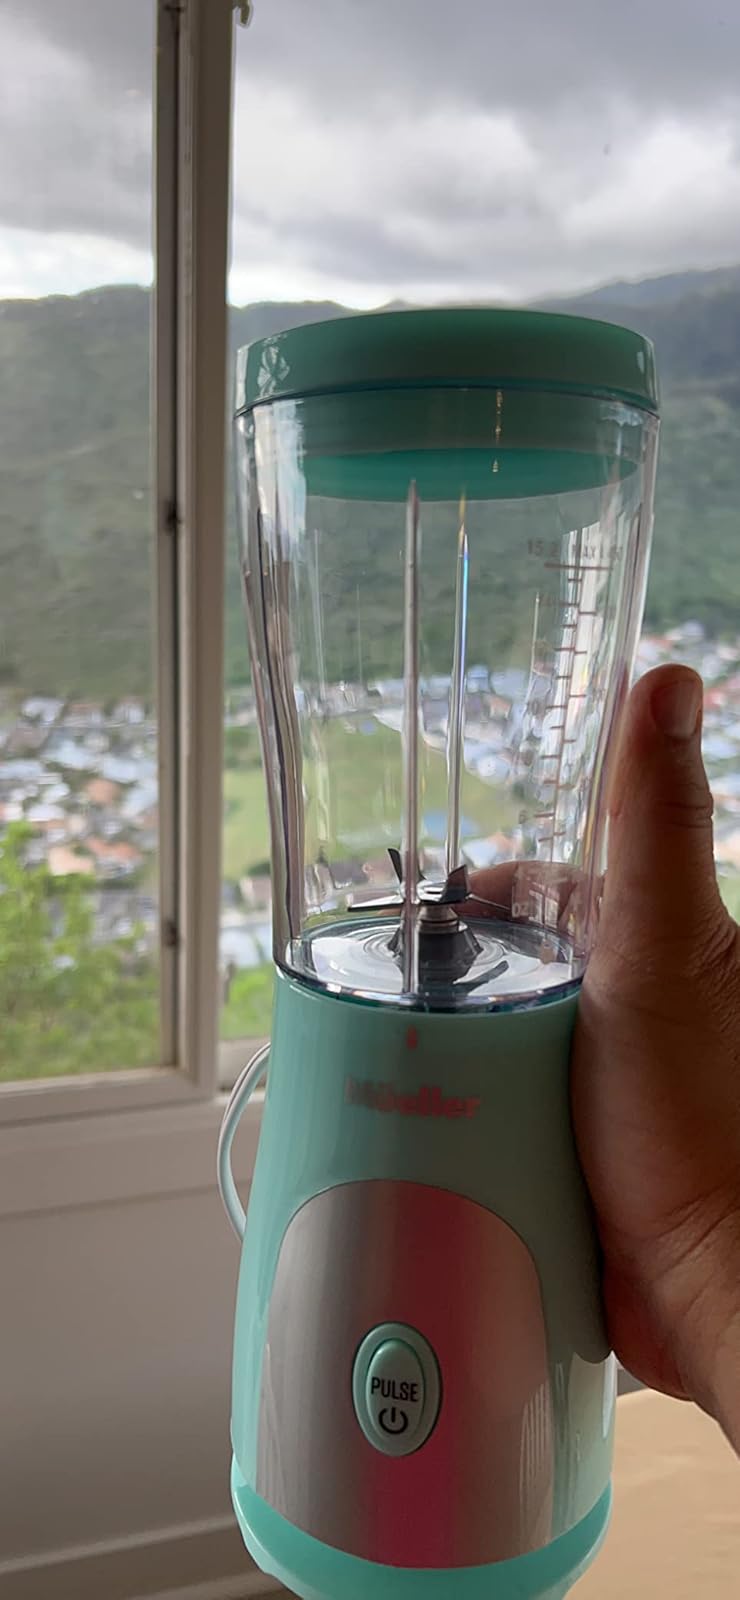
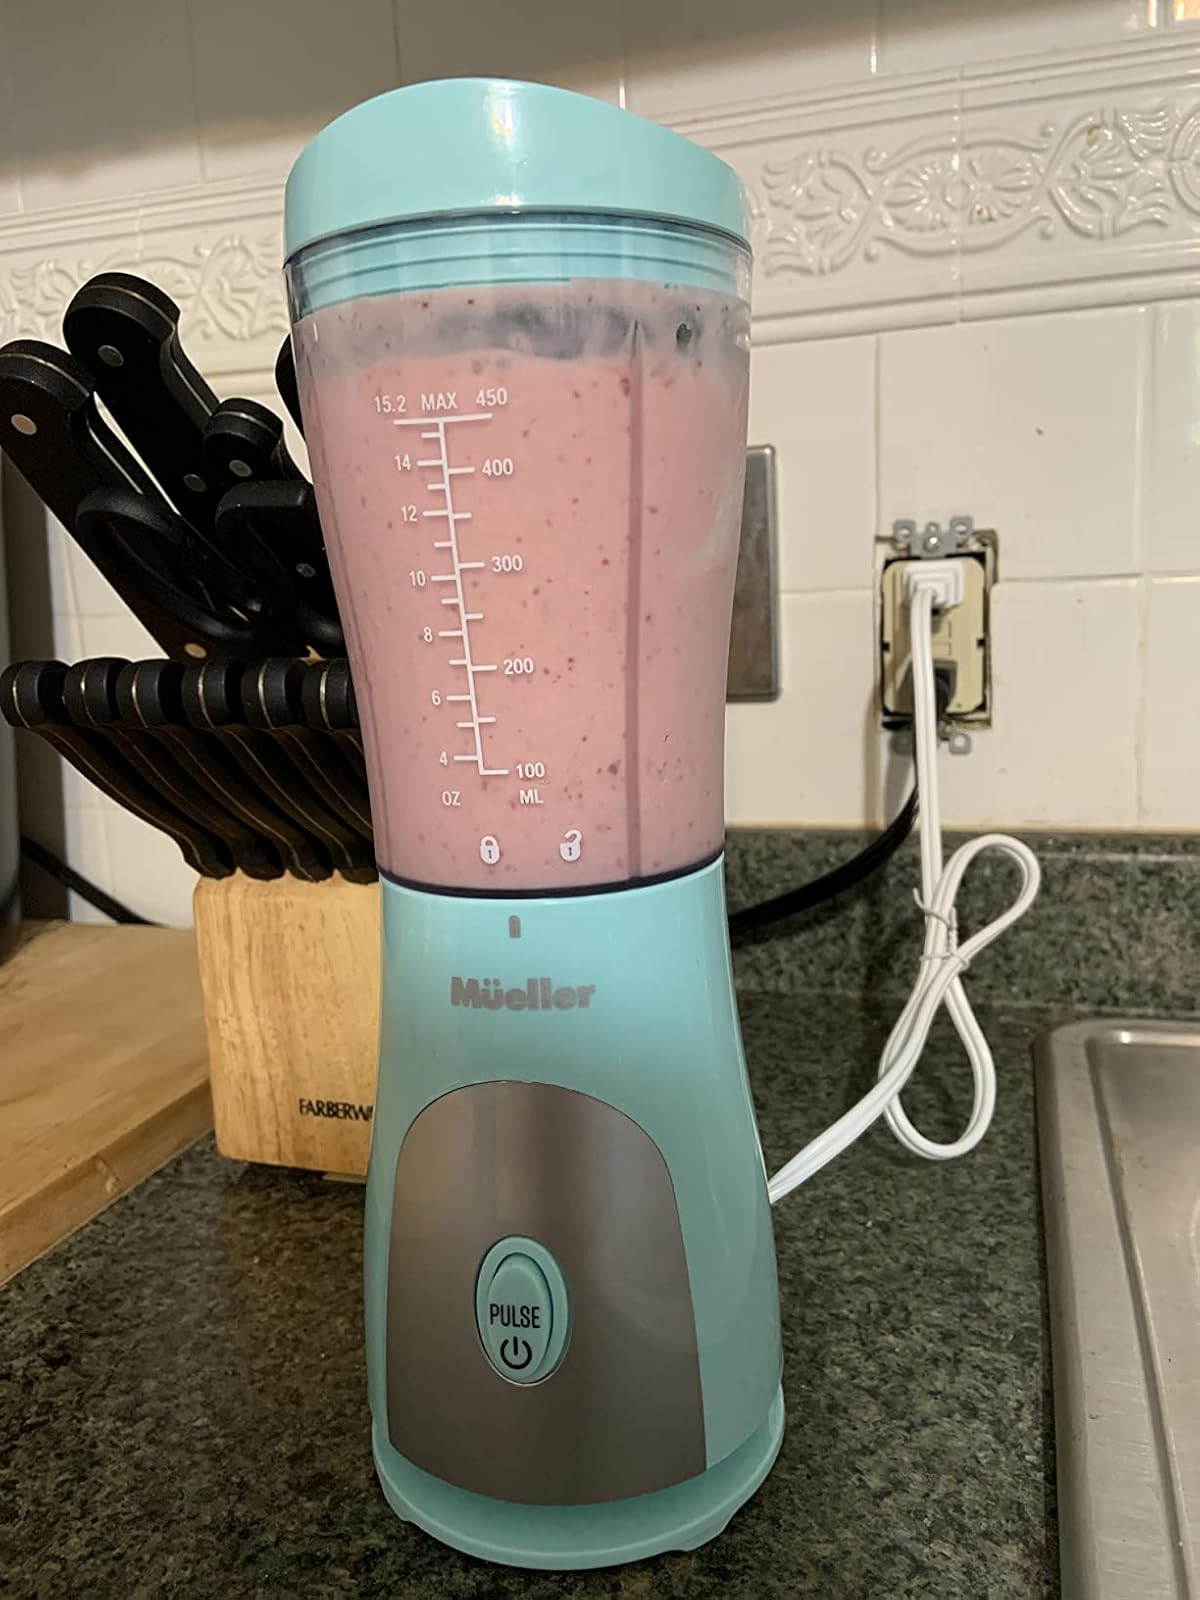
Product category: items_blender
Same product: yes